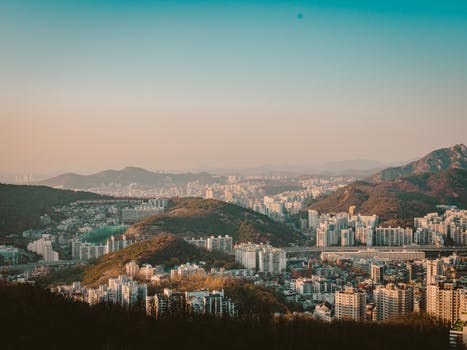
Label: No Watermark